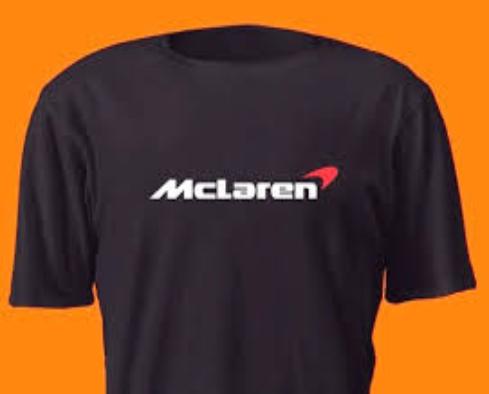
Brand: mclaren
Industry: Transportation